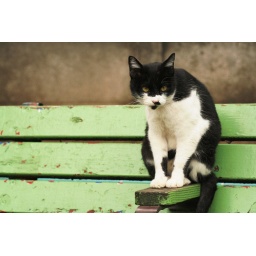
he is minding a little bird walking over there